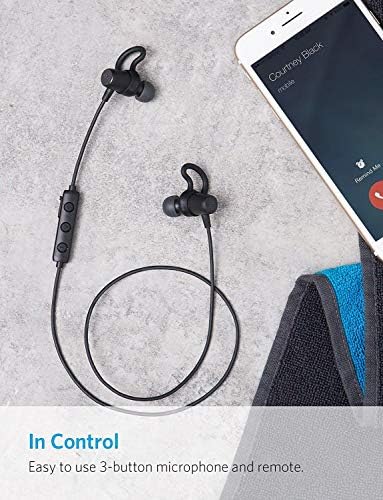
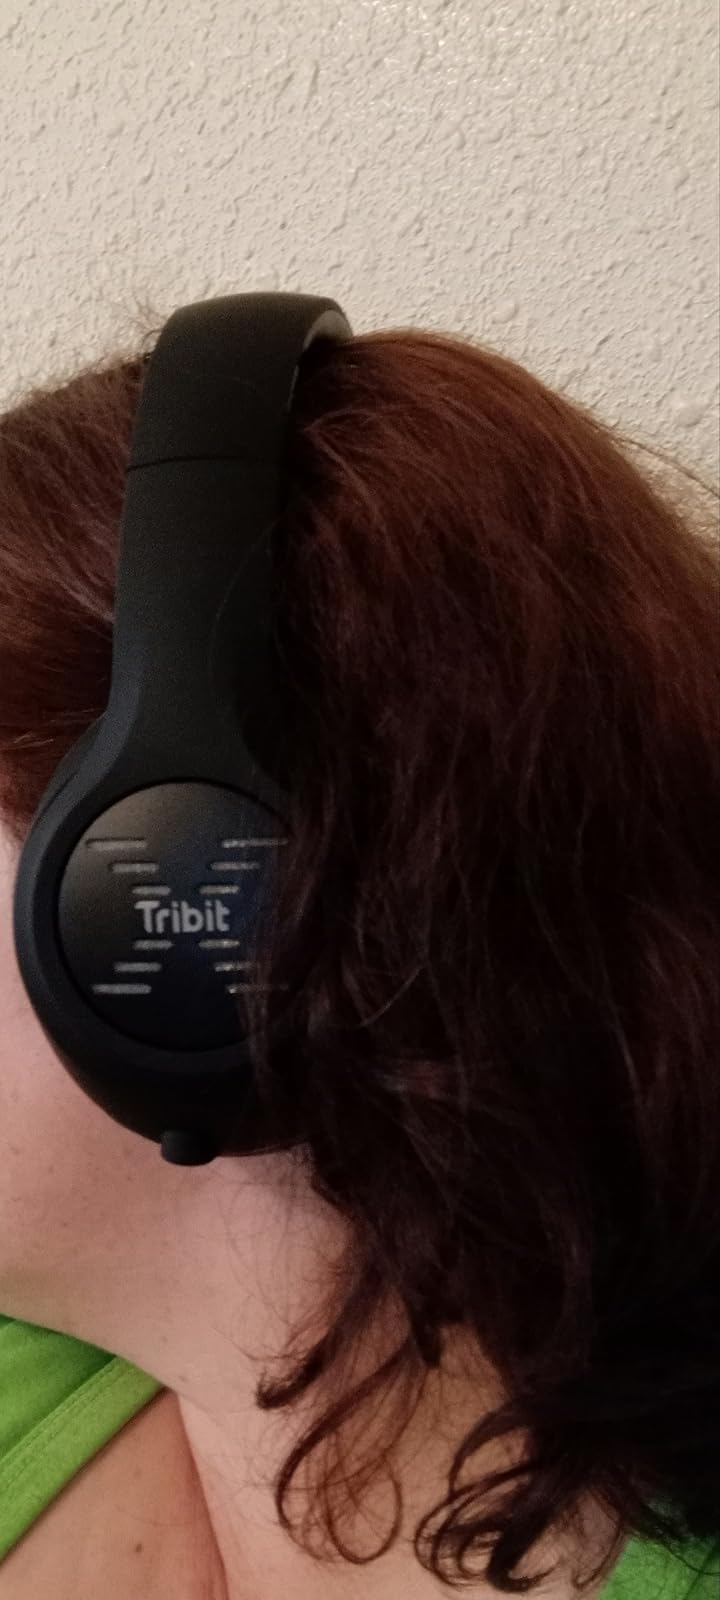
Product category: headphones
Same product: no